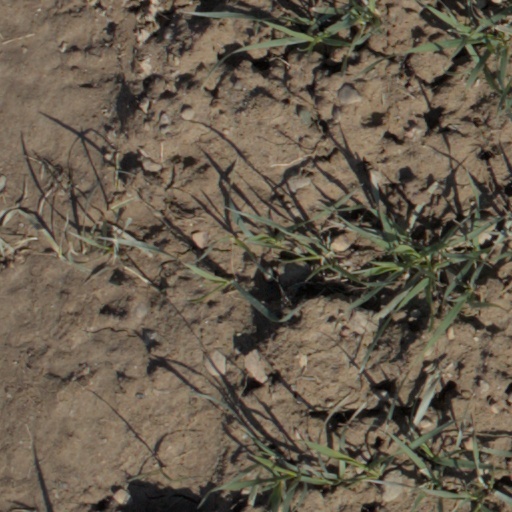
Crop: wheat